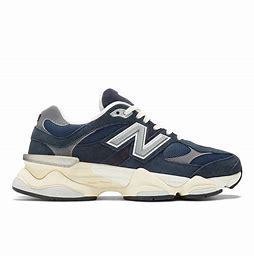
Brand: New
Model: Balance New Balance 9060